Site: brandenburg
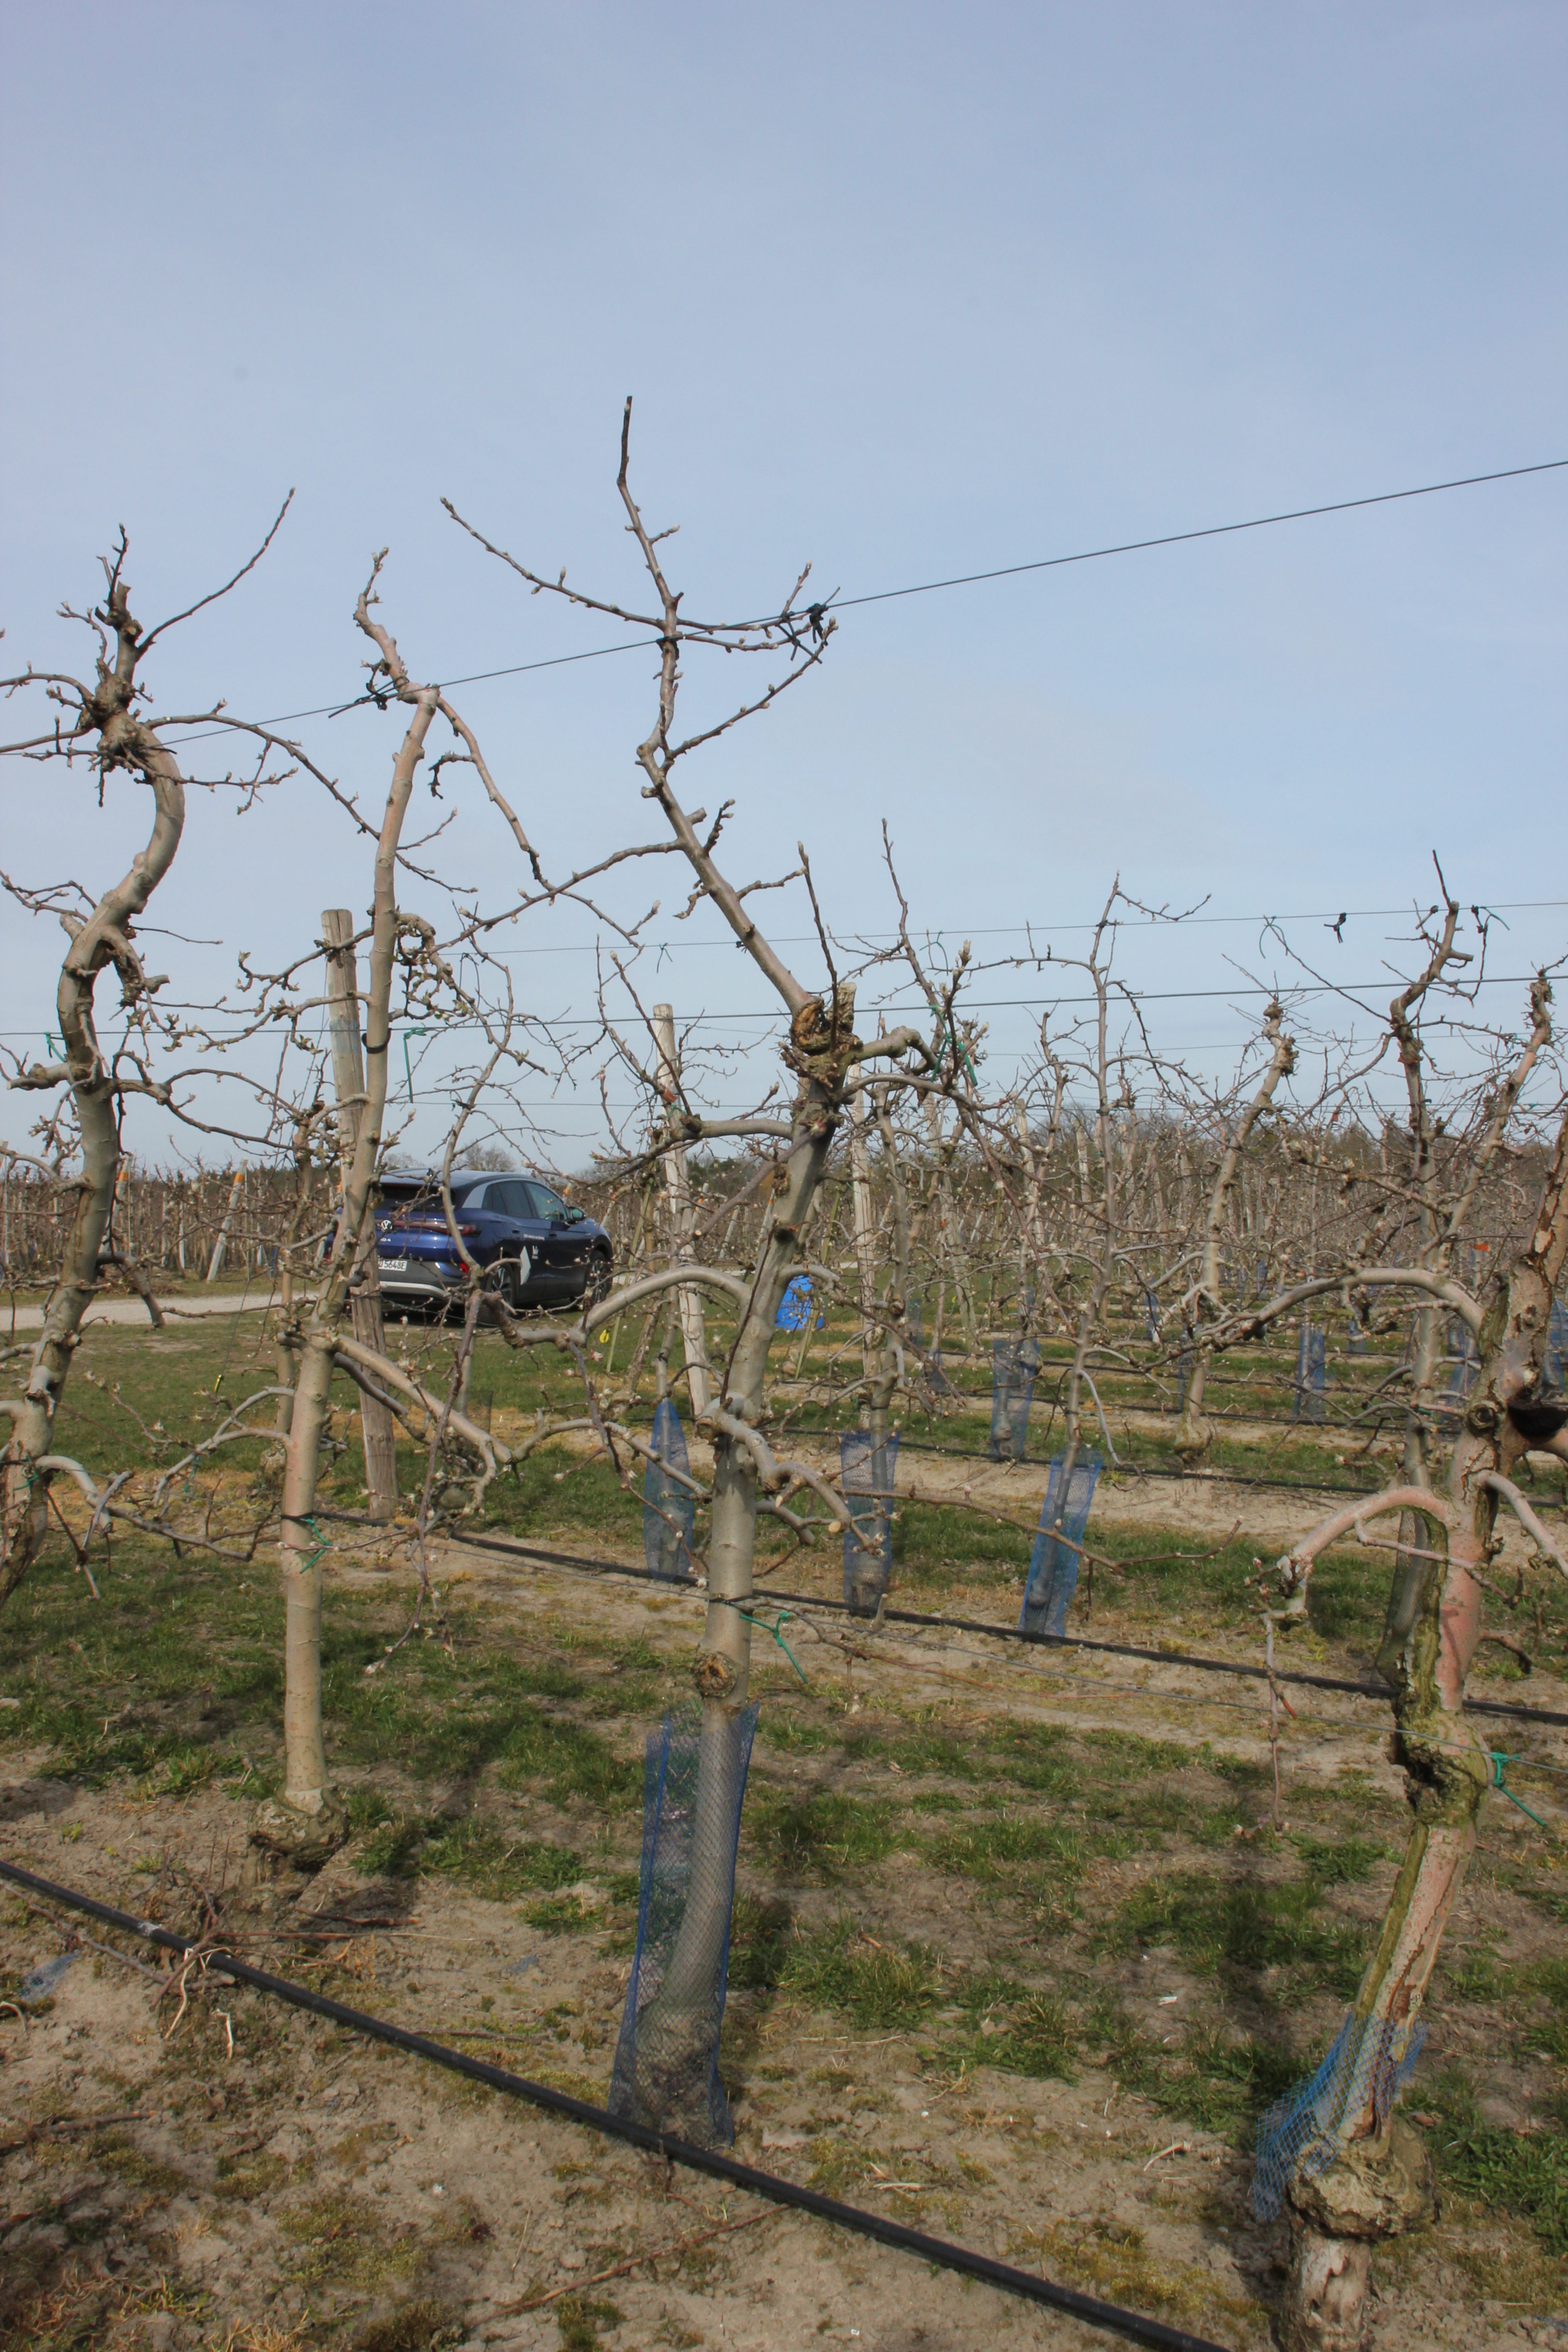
Growth stage (BBCH 54): Inflorescence emergence